Jozef Miloslav Hurban

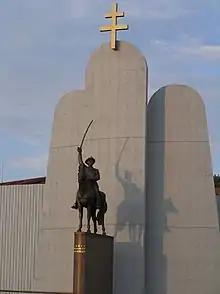
Hurban's memorial in Žilina

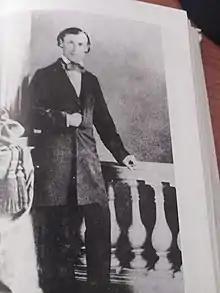
Young Hurban in a book by Vladimír Mináč

Jozef Miloslav Hurban (pseudonyms "Slavomil F. Kořennatý, Ľudovít Pavlovič, M. z Bohuslavíc, M. Selovský", 19 March 1817 – 21 February 1888) was a leader of the Slovak National Council and the Slovak Uprising in 1848–1849. He was a writer, journalist, politician, organizer of Slovak cultural life, and a Lutheran pastor. He was a supporter of Ján Kollár, and later of Ľudovít Štúr. His son, Svetozár Hurban-Vajanský, followed in his footsteps both as a writer and nationalist.